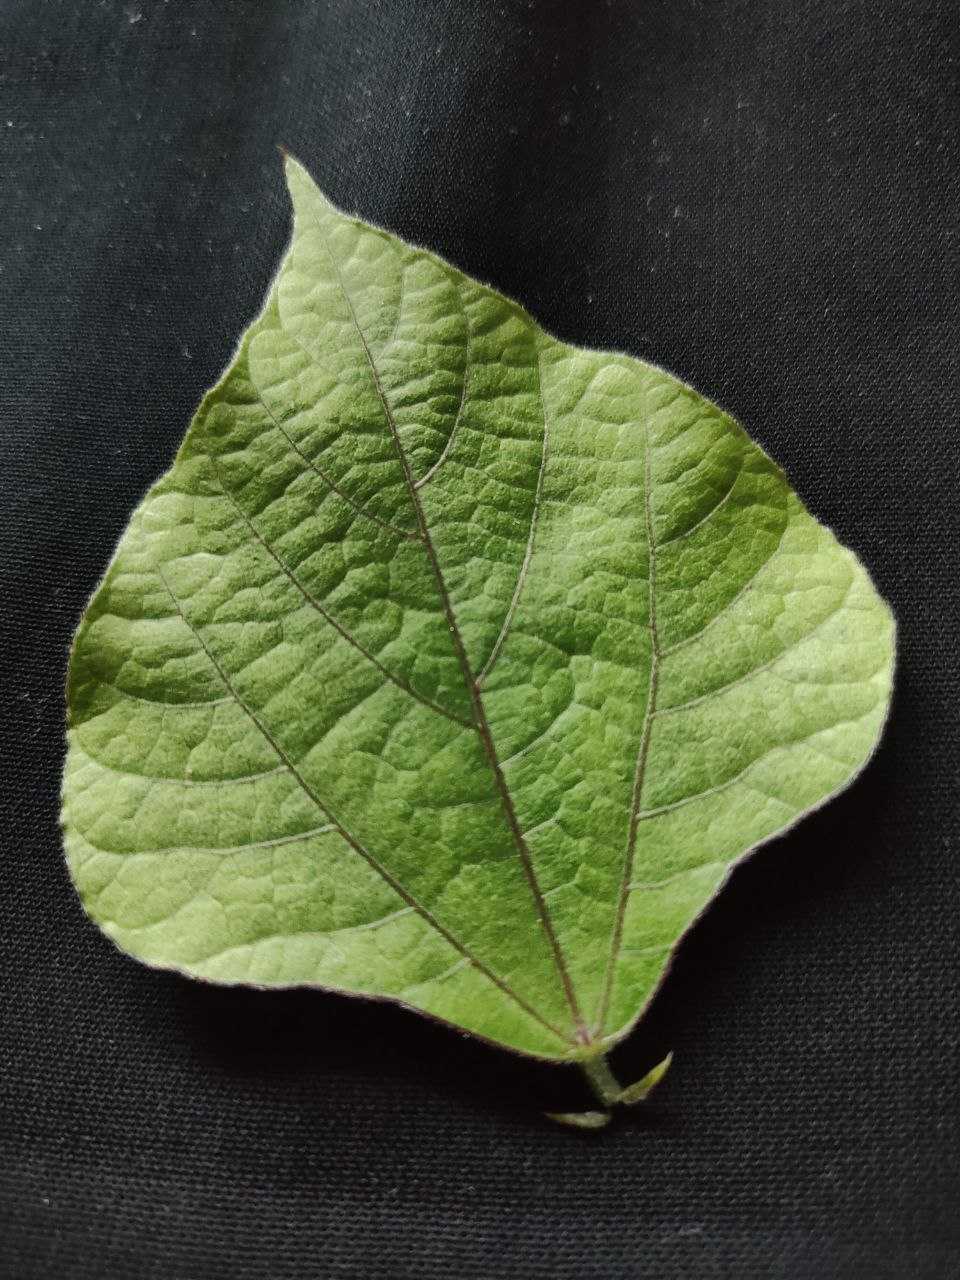
Crop: bean
Leaf condition: Fresh Leaf